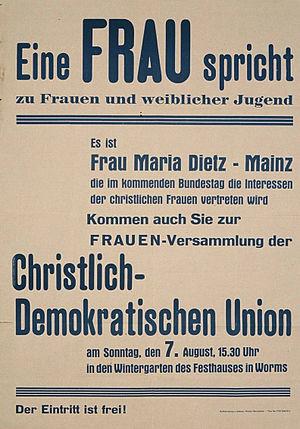
Maria Dietz, née Hilgers le 7 février 1894 à Düsseldorf et morte le 12 avril 1980 à Mayence, est une femme politique ouest-allemande de l'Union chétienne-démocrate.